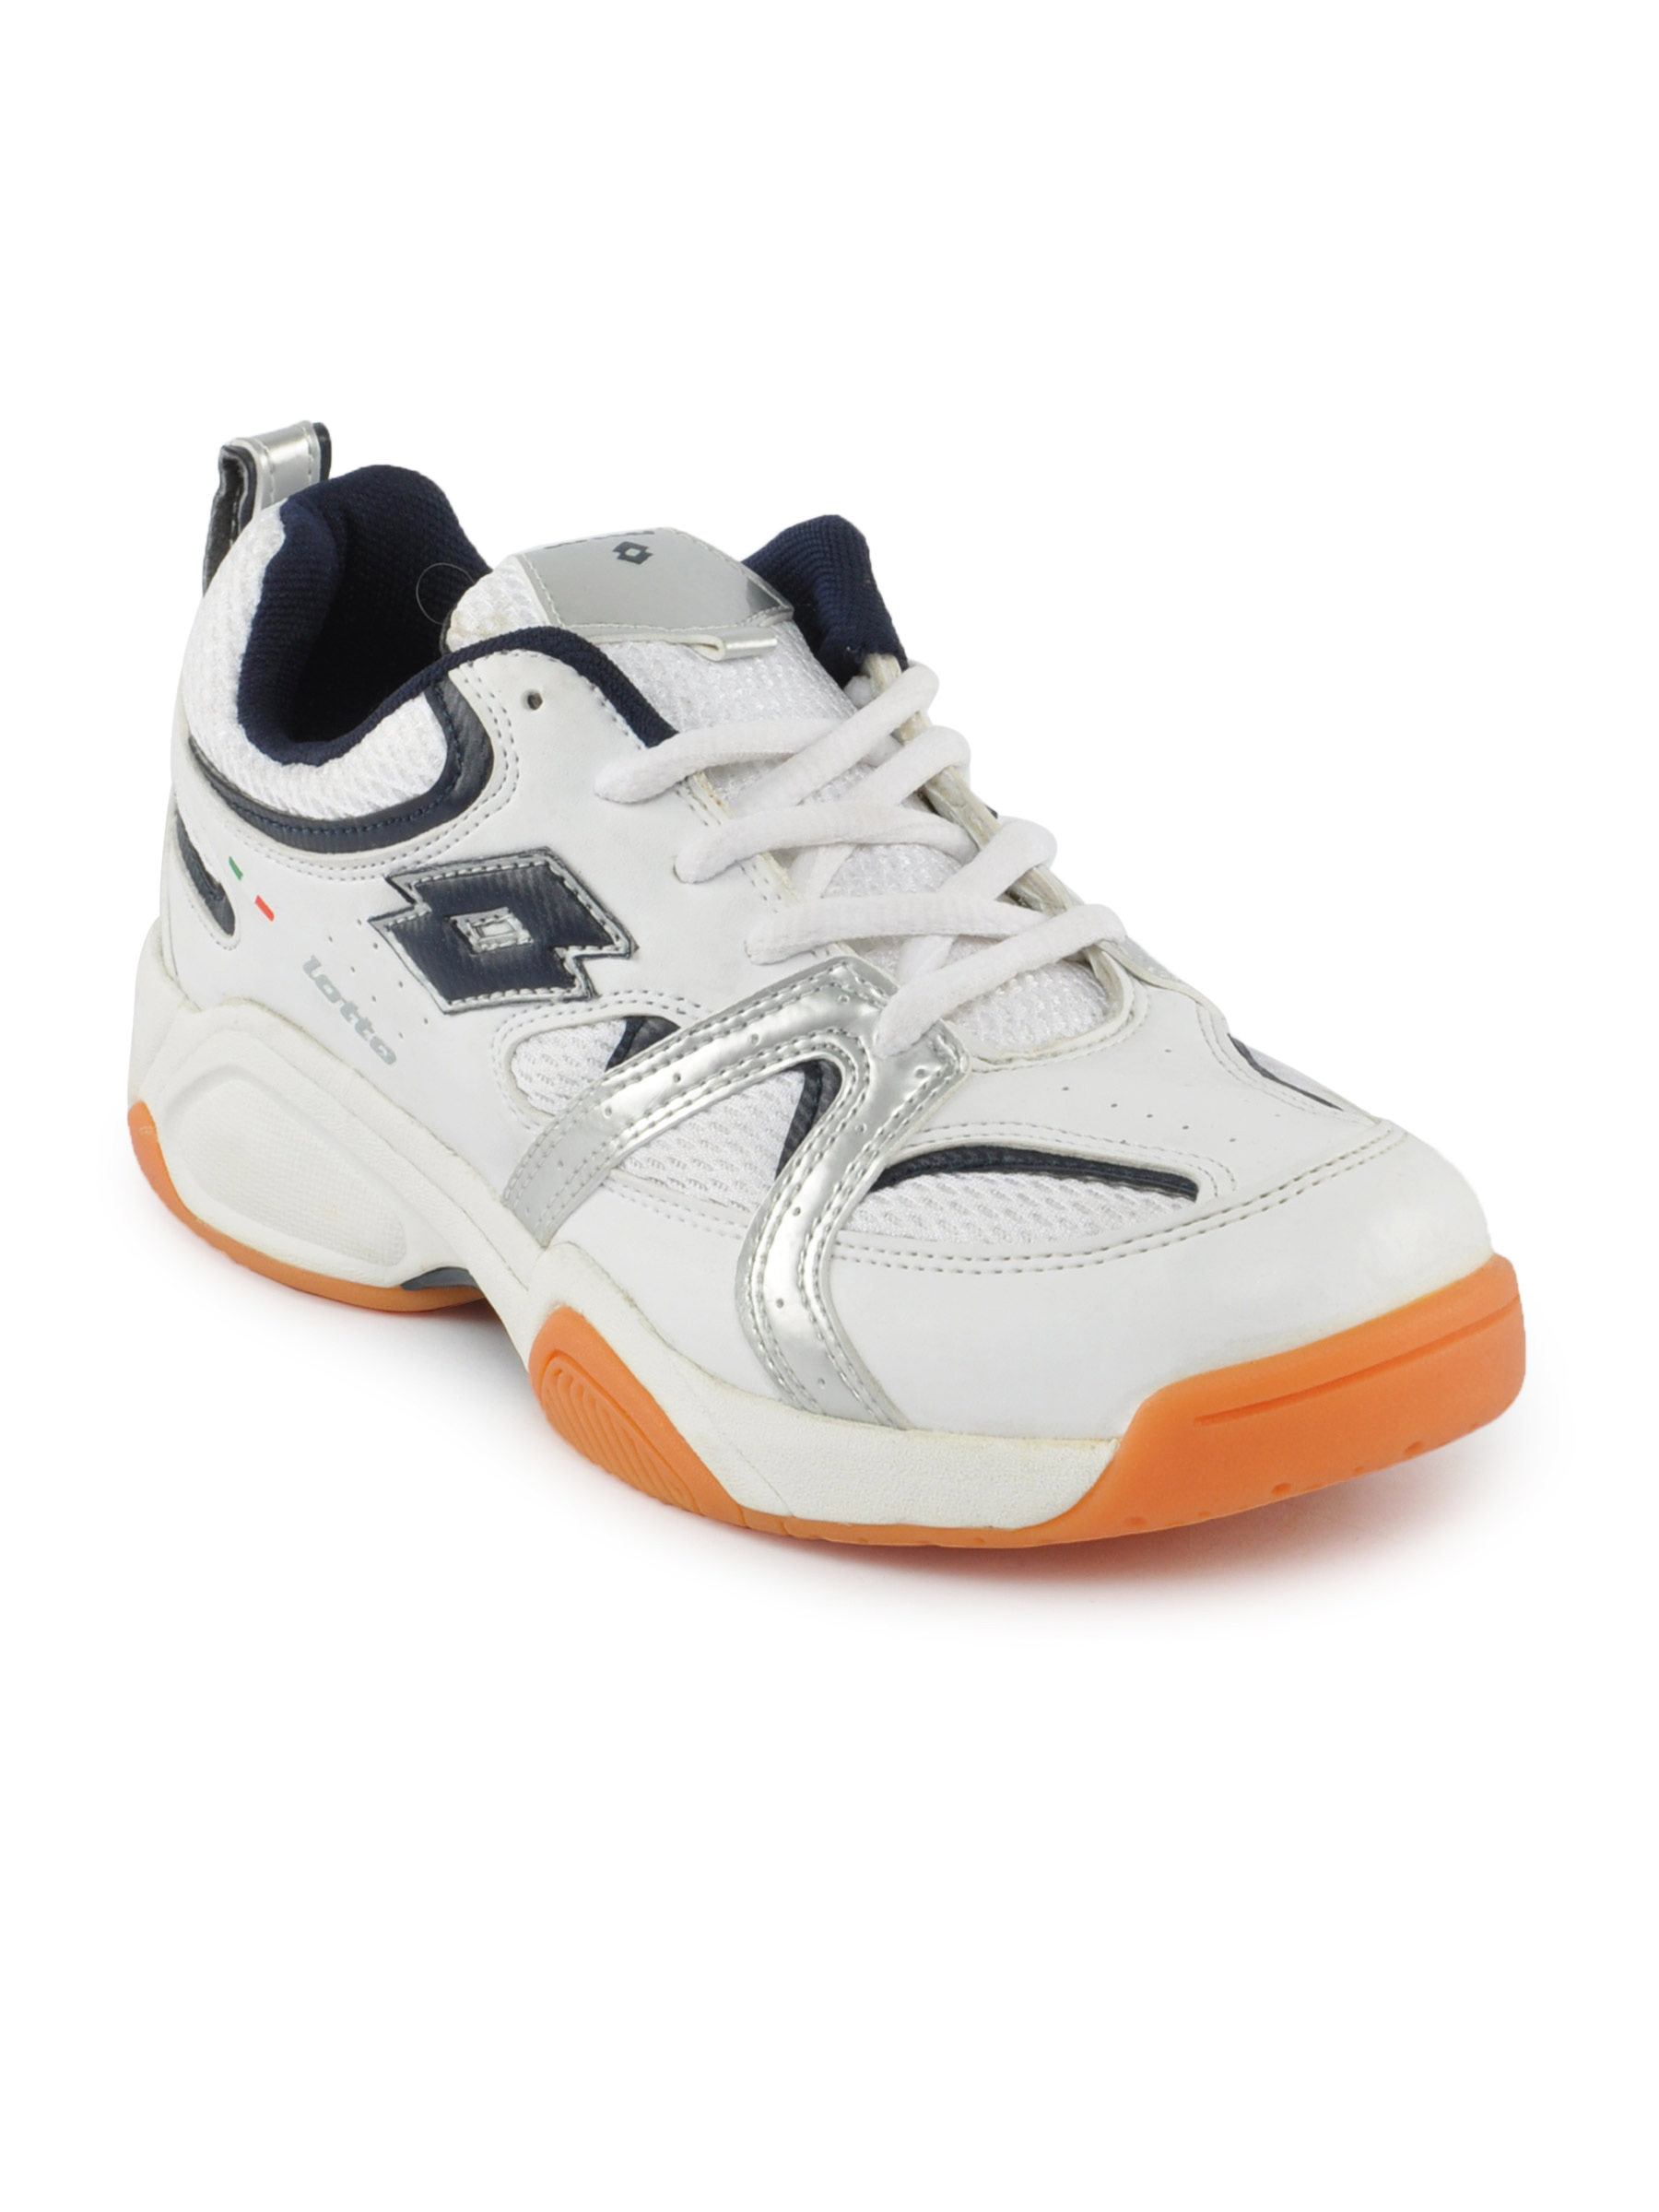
Lotto  Kids-Boy Jumper  White Sports Shoes
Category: Footwear / Shoes / Sports Shoes
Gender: Men
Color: White
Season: Fall 2009
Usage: Sports